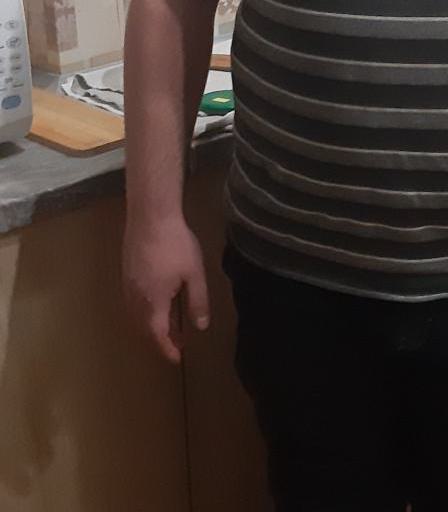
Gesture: no_gesture